Stop Violence

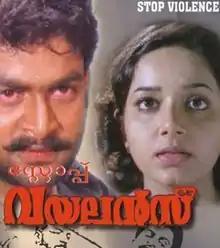
Film Poster

Stop Violence is a 2002 Indian Malayalam-language action film directed by A. K. Sajan. The film stars Prithviraj Sukumaran, Vijayaraghavan, and Chandra Lakshman, in her debut. "Stop Violence" was the second released film of Prithviraj, though made after "Nandanam", which was released two months after its release. The movie performed well at the box office, largely drawing youth audience to the theatre. The movie is considered as Prithviraj's notable performance in his early movies. The sequel to the film, "Asuravithu", starring Asif Ali, was released on 6 January 2012.